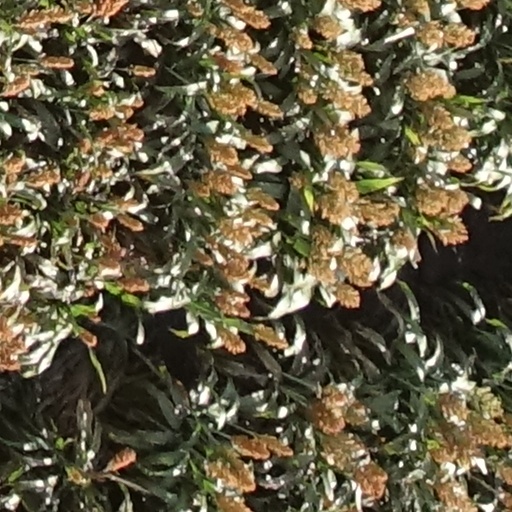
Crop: sorghum